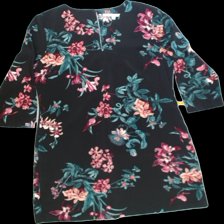
View: front
Type: Dress
Category: Ladies
Brand: KappAhl
Colors: Multicolor
Material: 97%polyester 3%elastane
Pattern: Floral print
Cut: Regular, V-collar
Size: 42
Season: All
Trend: No trend
Stains: Yes
Price range: 50-100
Recommended usage: Export